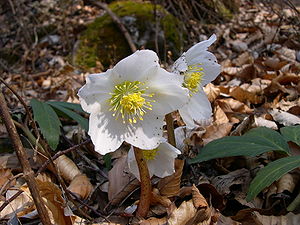
Almindelig julerose
Almindelig julerose (Helleborus niger)